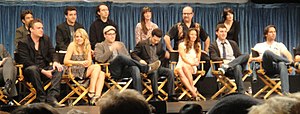
Natasha Melnick
Natasha Melnick stående længst t.h. med øvrige medvirkende i tv-serien Freaks and Geeks
Natasha Melnick er en amerikansk tv-og-film- skuespiller. Hun er måske bedst kendt for sin skildring af Cindy Sanders på den korte NBC dramakomedie-serie Freaks and Geeks fra 1999-2000.